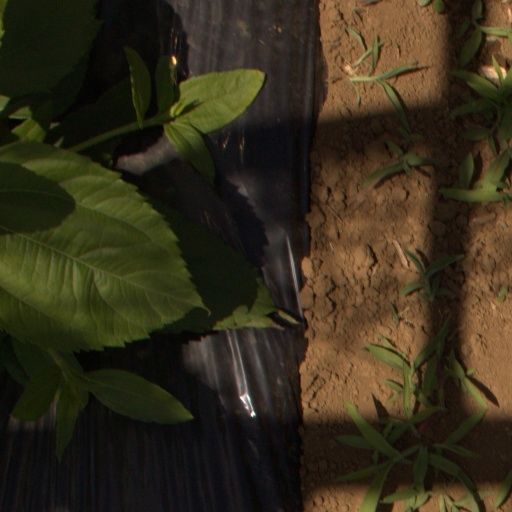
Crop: Jerusalem artichoke